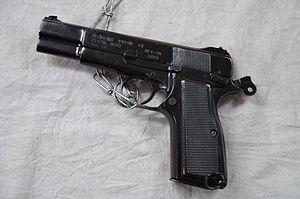
Le Pistol Auto 9mm 1A est un pistolet semi-automatique fabriqué par la Rifle Factory Ishapore. C'est une copie sous licence du pistolet Browning GP conçu par Inglis. Il s'agît du pistolet réglementaire de l'armée et de la police indienne.